Tomah, Wisconsin

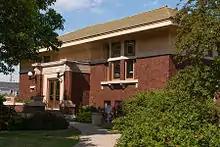

Tomah has three landmarks on the National Register of Historic Places: the old Tomah Post Office at 903 Superior Avenue, the Tomah Public Library at 716 Superior Avenue, and the Tomah Boy Scout Cabin at 415 E. Council Street.